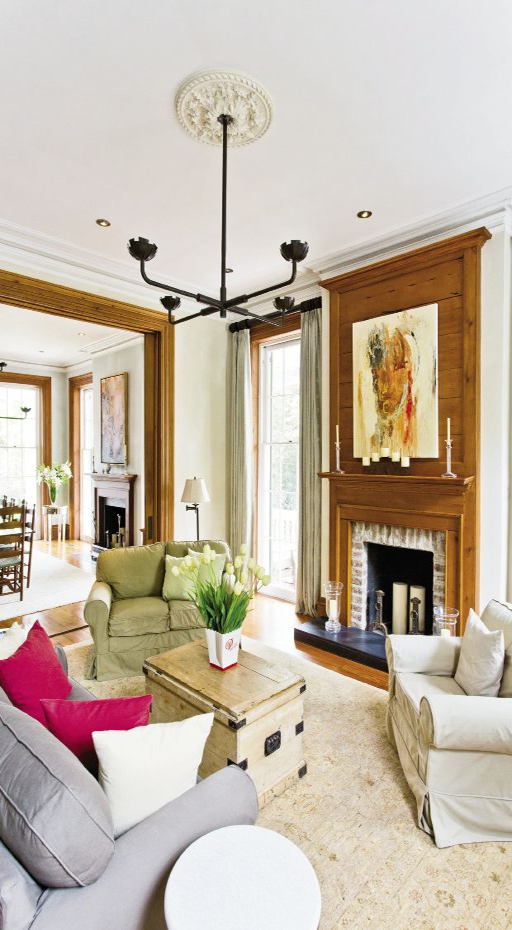
an iron chandelier by person and a painting by person hang in the double parlor .